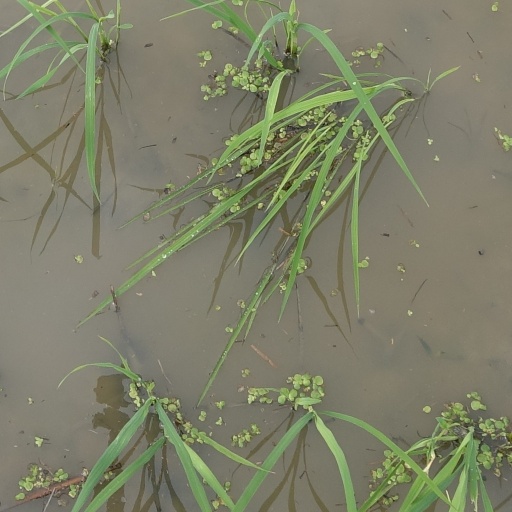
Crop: rice